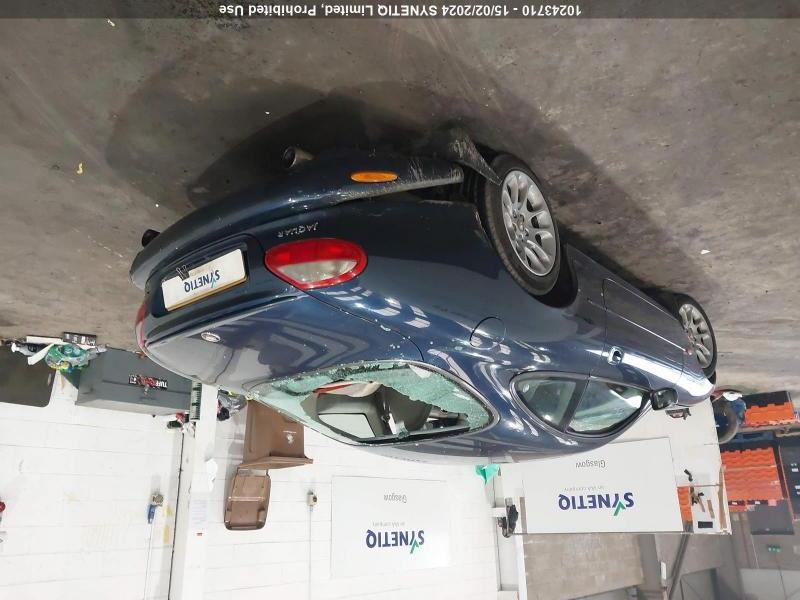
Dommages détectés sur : pare-brise arrière, pare-choc arrière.
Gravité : majeur